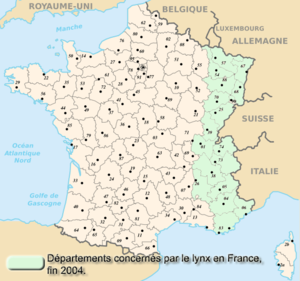
départements concernés par le Lynx en France fin 2004.
Le lynx boréal en France est un animal protégé et l'un des plus gros prédateurs du pays. Pourtant discret et ne s'attaquant jamais à l'homme, il a été piégé depuis le XIVᵉ siècle puis totalement éradiqué au XIXᵉ siècle. Revenant naturellement ou ayant été réintroduit, le lynx boréal commence à recoloniser la France, provoquant des tensions avec les deux principaux opposants à son retour : les éleveurs de petits ruminants et les chasseurs.